Adolphus Slade

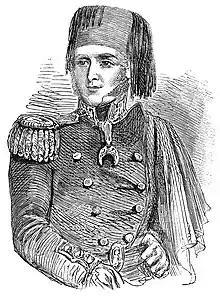
Adolphus Slade as Mushaver Pasha in Ottoman service during the Crimean War.

Slade, who has been described as "one of the best nineteenth-century writers on the Middle East", wrote a number of books: